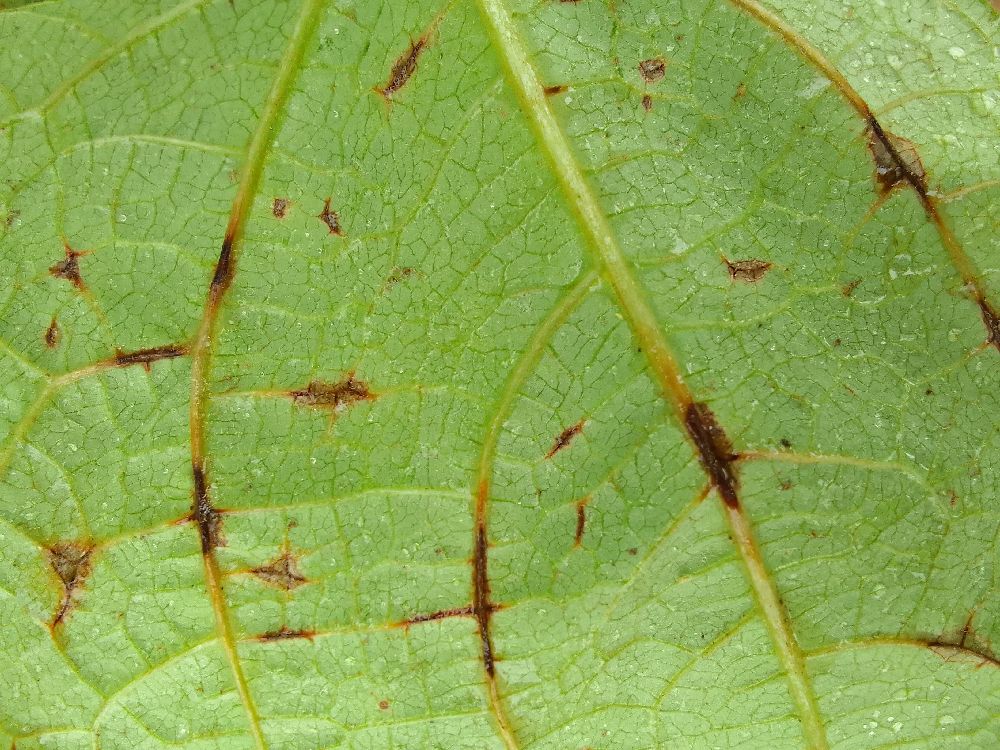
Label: anthracnose